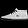
Label: Sneaker